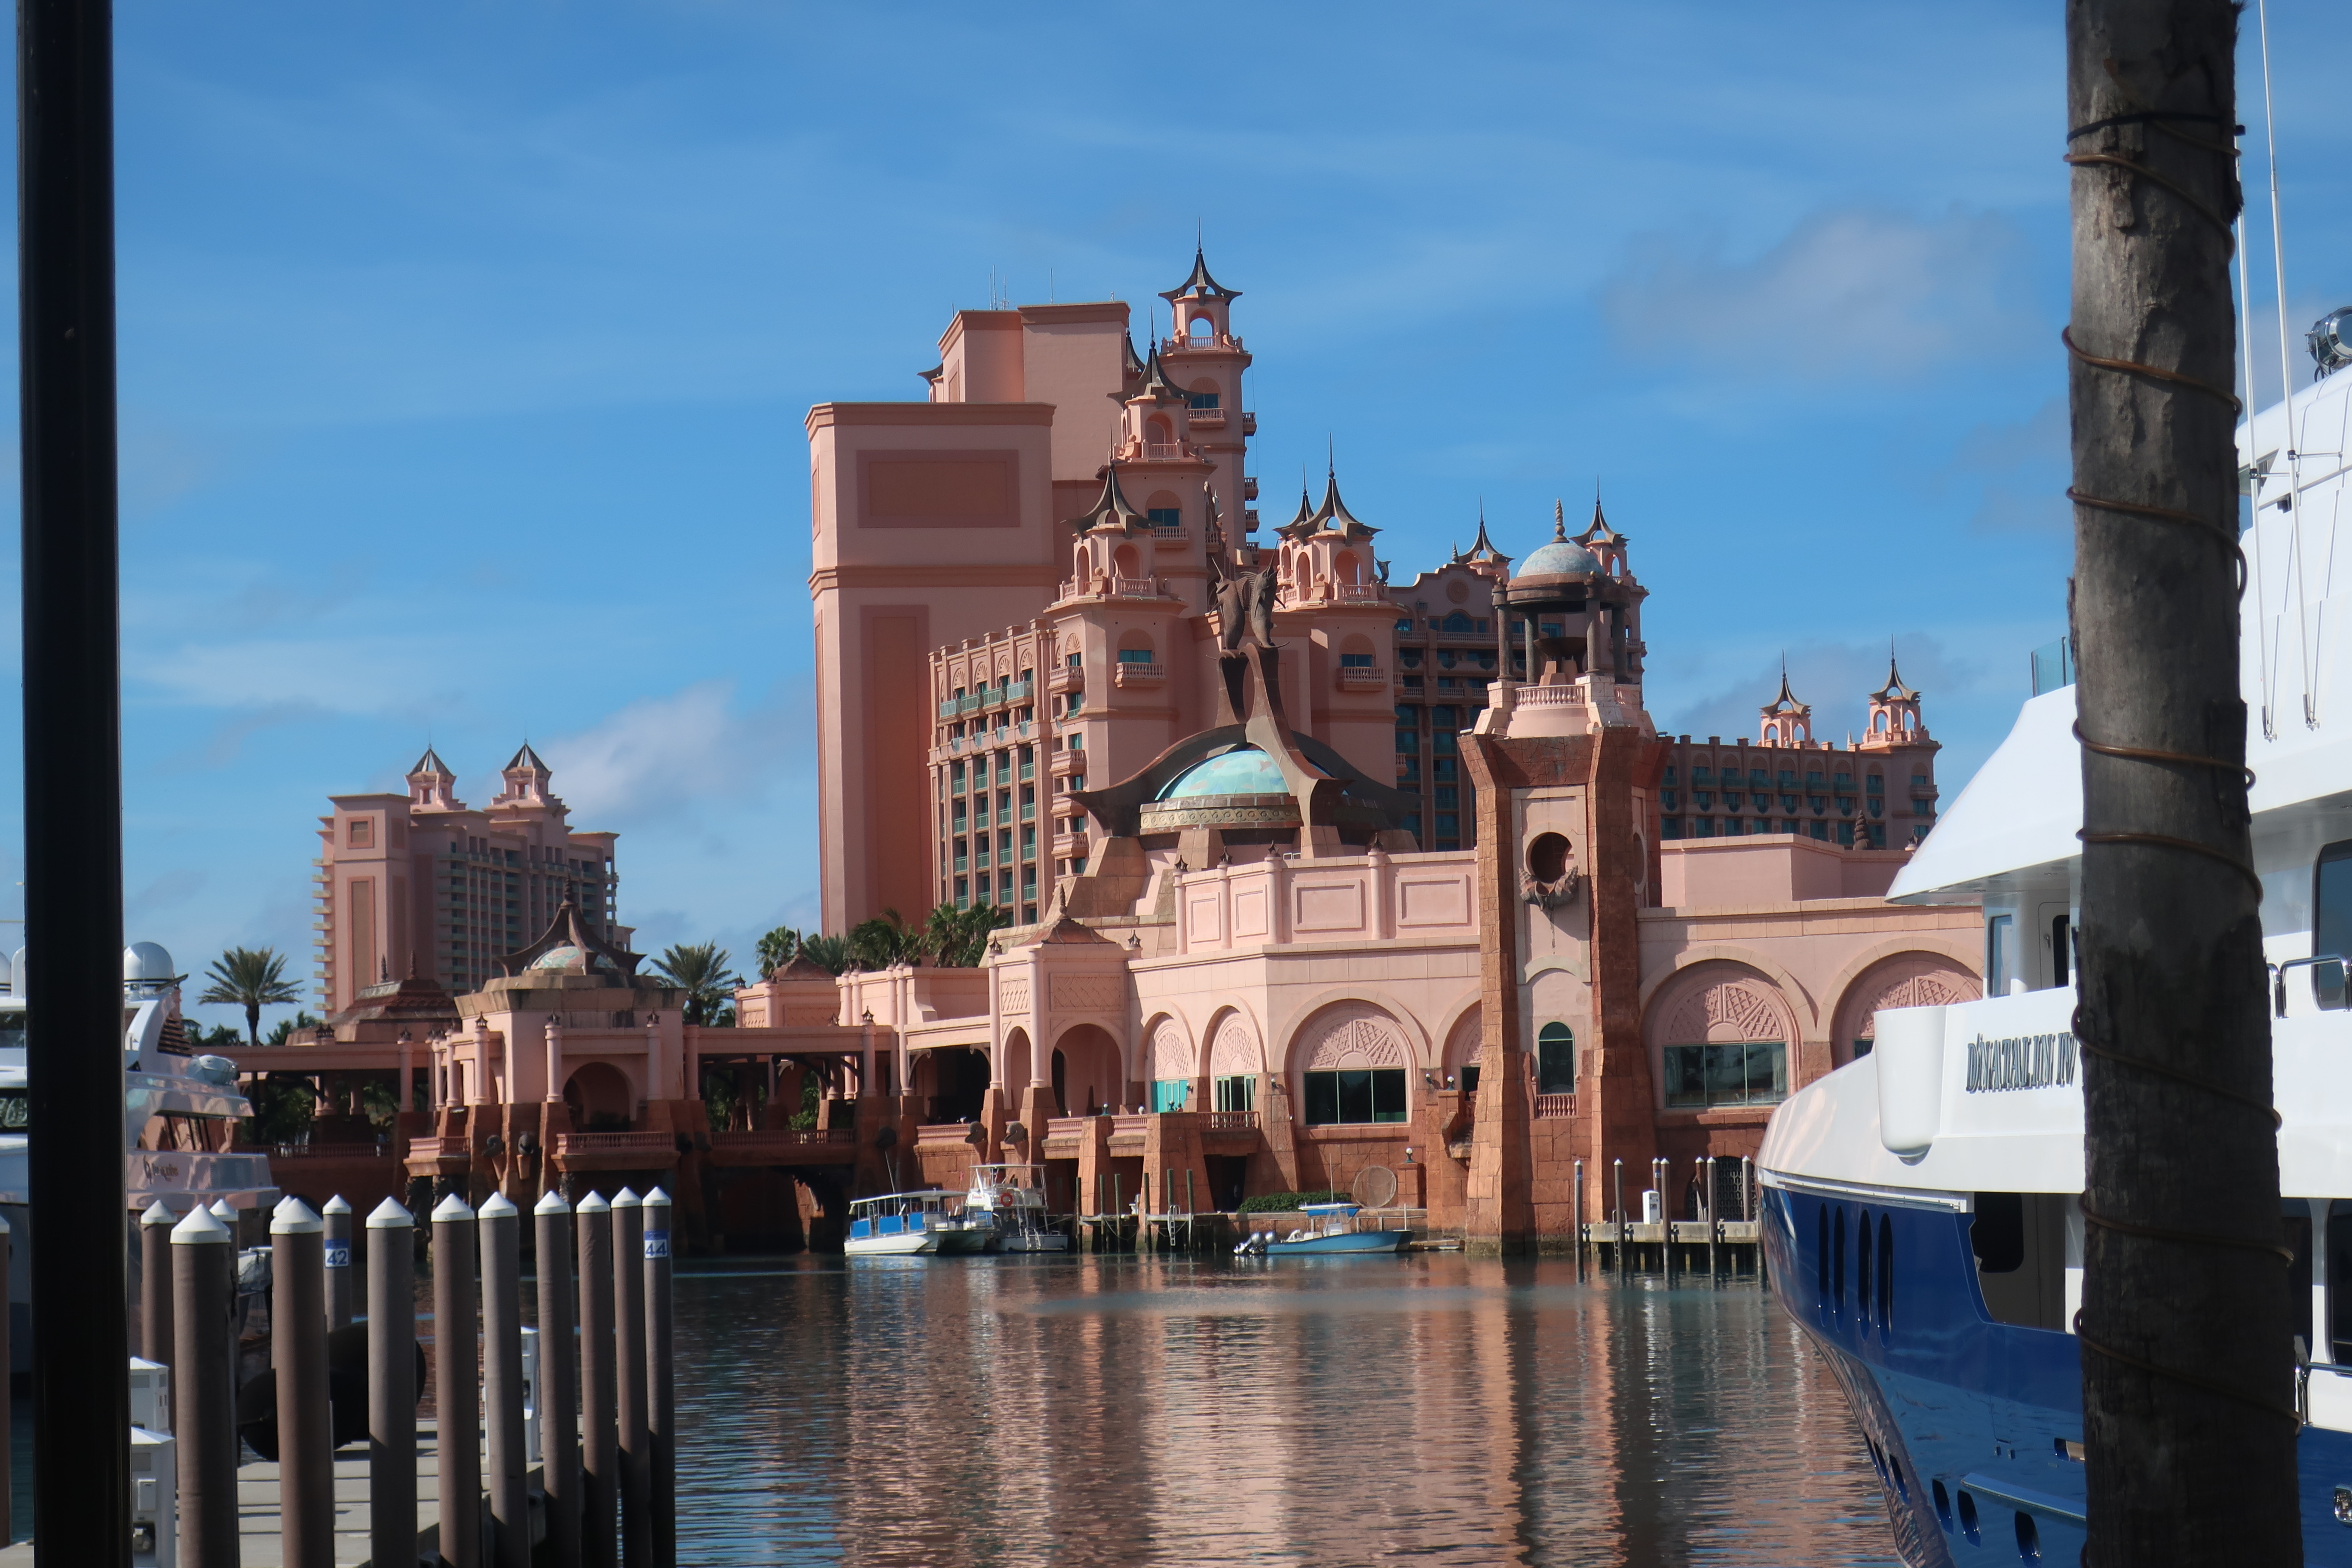
skyline, building, city, skyscraper, downtown, dusk, evening, landmark, tower block, metropolis, urban area, geographical feature, human, settlement, metropolitan area, architecture, shopping mall, ceiling, lobby, airport terminal, interior, design, vehicle, tree, palm tree, transport, sky, vacation, mode of transport, car, woody plant, parking, tourism, plant, compact car, shade, road trip, tropics, mid size car, family car, parking lot, minivan, road, water resources, water, daytime, river, sea, human settlement, waterway, horizon, ocean, bridge, bay, coast, inlet, photography, channel, coastal and oceanic cloud, sound, panorama, mountain, town, reflection, tourist attraction, world, historic site, travel